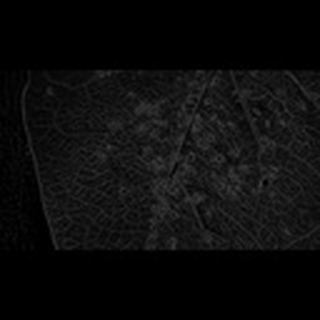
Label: cotton_aphids